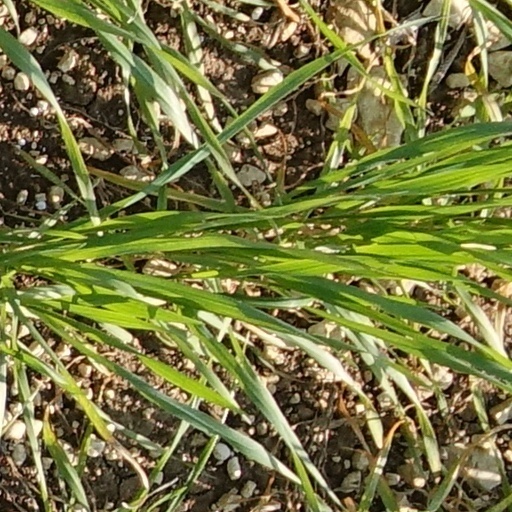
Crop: wheat